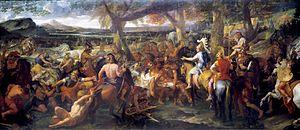
La bataille de l'Hydaspe oppose Alexandre le Grand à Pôros, râja indien du royaume de Paurava, en juillet 326 av. J.-C. sur les rives de l'Hydaspe, la Jhelum moderne, sur le territoire actuel du Pakistan. Les soldats macédoniens sont confrontés pour la première fois à un nombre important d'éléphants de guerre.
Pôros, Porus chez les Romains, ou encore Por, Pûru ou Purushottam, est un roi du royaume indien des Paurava au IVᵉ siècle av. J.-C. Le royaume des Pauravas se situe dans l'actuel Pendjab pakistanais, entre les rivières Jhelum et Chenâb. Poros est connu pour avoir affronté le conquérant macédonien Alexandre le Grand.
Alexandre le Grand qui bénéficie à travers l'histoire, les cultures et les religions d'une grande postérité, a été le sujet de très nombreuses œuvres d'art de l'Antiquité jusqu'à nos jours, faisant de lui l'une des principales figures politiques dans l'art occidental. La plupart des œuvres contemporaines ou originales ont disparu, même si de nombreuses copies ont été réalisées à l'époque romaine, particulièrement dans le domaine de la sculpture. Au Moyen Âge, dans la lignée du Roman d'Alexandre, l'épopée d'Alexandre s'incarnent dans de nombreuses publications littéraires pour devenir l'un des mythes les plus diffusés dans le temps et dans l'espace. À l'époque moderne, Alexandre est un thème privilégié dans la peinture. De nos jours il fait partie de la culture populaire en tant que sujet de romans historiques, de chansons ou de jeux vidéo.